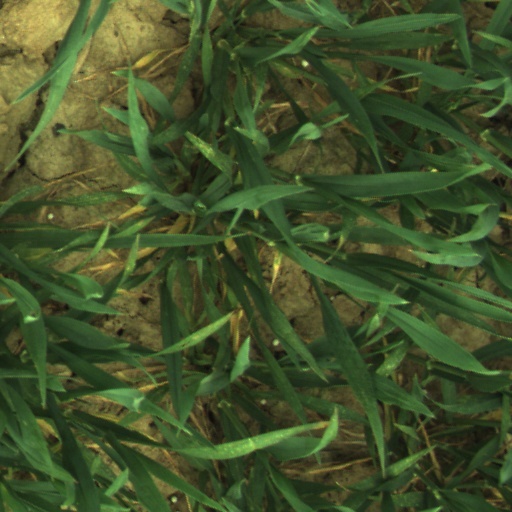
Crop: wheat